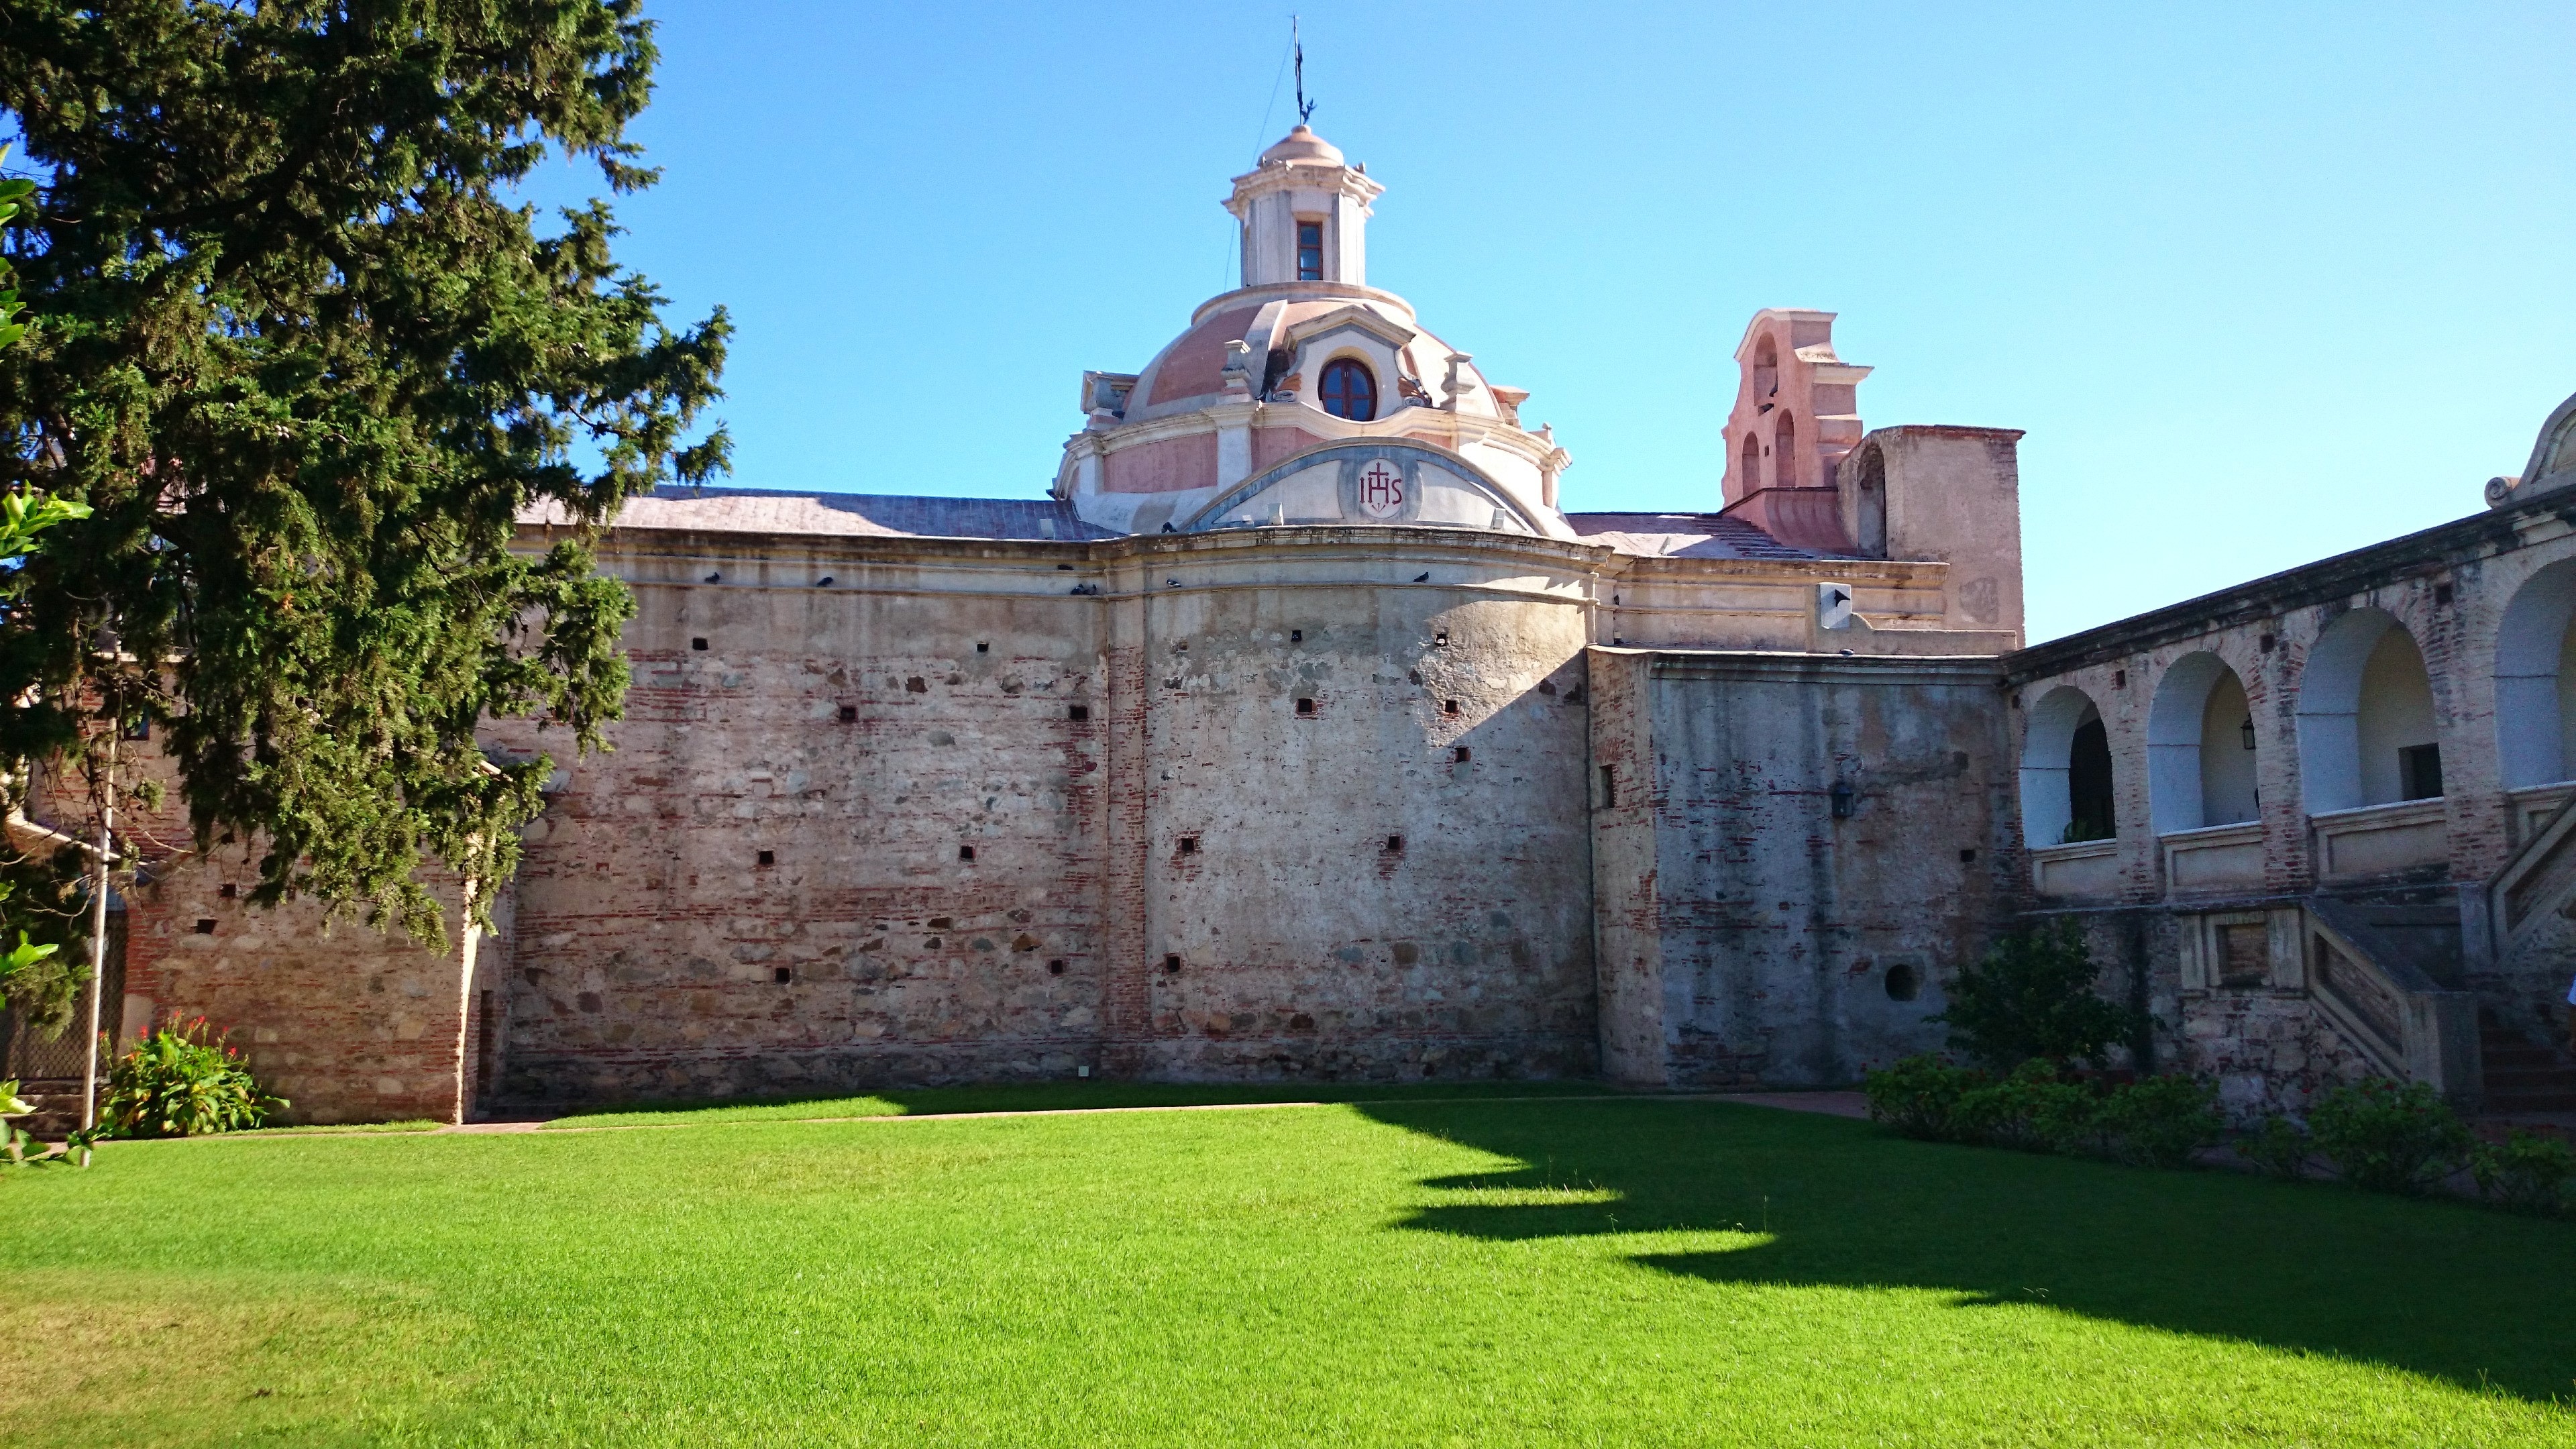
building, chateau, church, place of worship, monastery, abbey, estate, cordoba, stately home, spanish missions in california, high grace, stay jesuitica